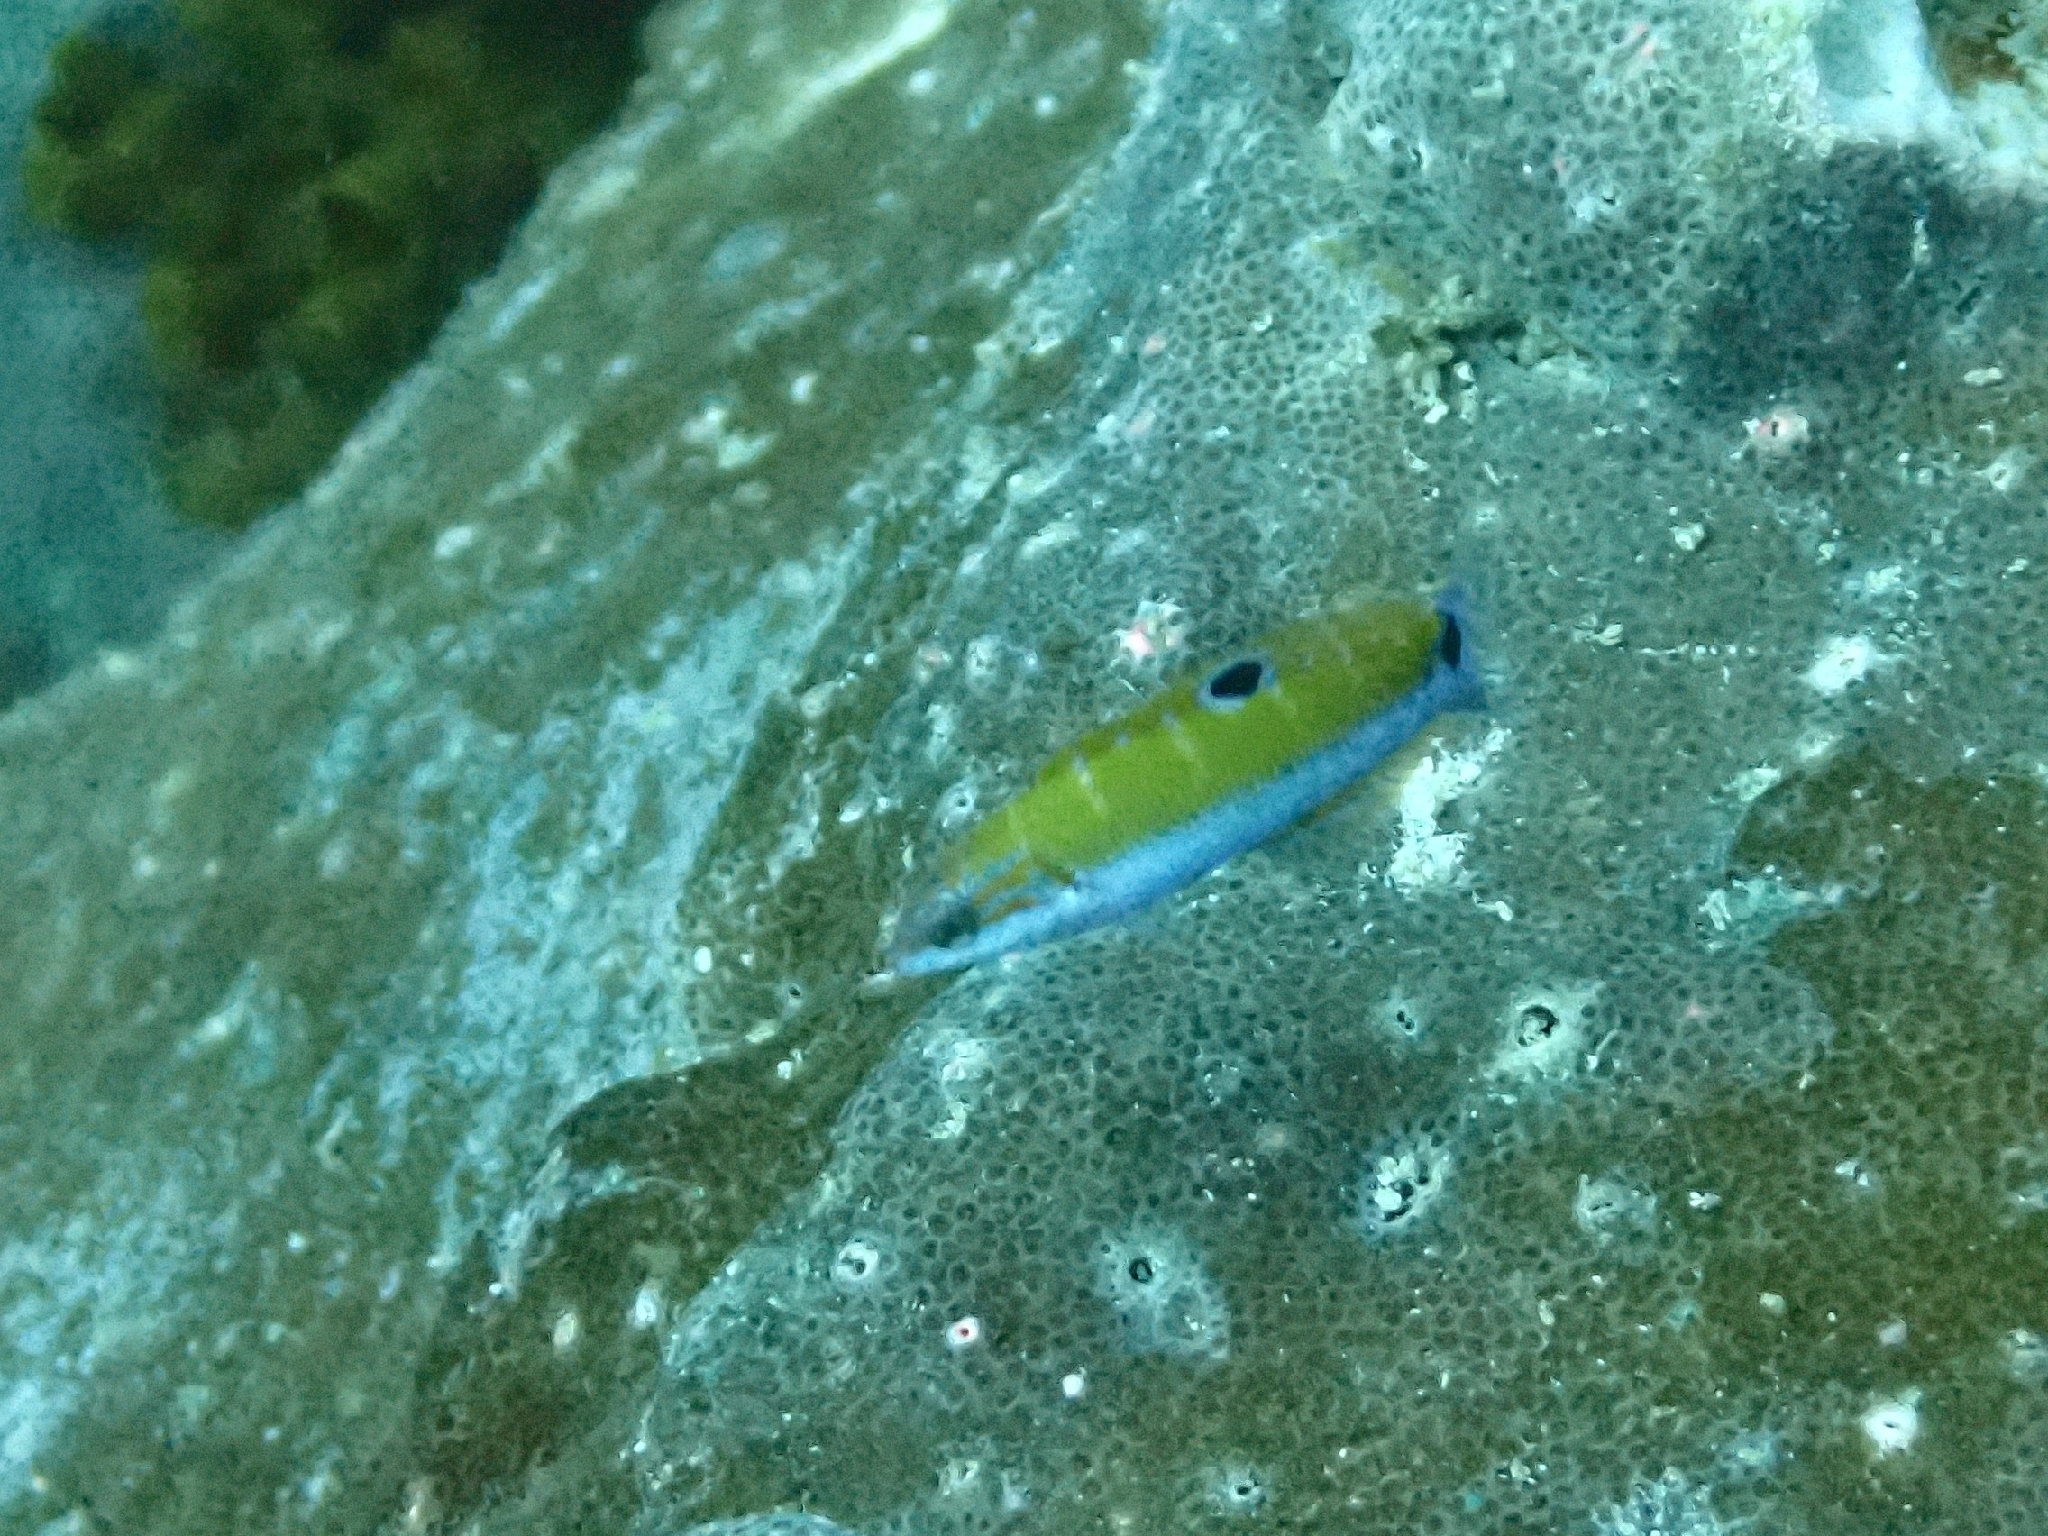
Thalassoma lunare (Moon Wrasse)